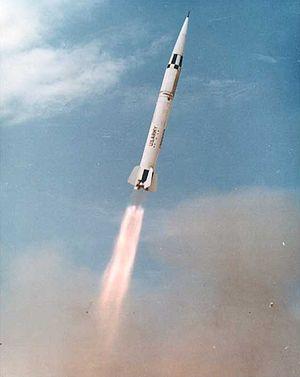
Le MGM-29 Sergeant était un missile sol-sol américain de courte portée propulsé par des moteurs fusées à propergol solide. Conçu au Jet Propulsion Laboratory, il fut mis en service par l’US Army en 1962 pour remplacer le MGM-5 Corporal. Il fut déployé en 1963 à l'extérieur des États-Unis : ces missiles emportaient une ogive nucléaire W52 ou une ogive d'explosif à haute puissance. Remplacé par le MGM-52 Lance, il fut retiré du service armé américain en mai 1977. Au sein de l'armée de terre de l'Allemagne de l’Ouest, quatre bataillons en sont équipés de 1965 à 1977. Le système requérait un véhicule lanceur, un transporter et trois véhicules auxiliaires avec un total de 13 personnes.